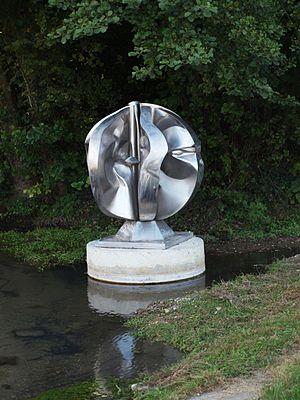
Saint-Aubin-Château-Neuf (Yonne, France)
Saint-Aubin-Château-Neuf est une ancienne commune française située dans le département de l'Yonne en région Bourgogne-Franche-Comté, devenue le 1ᵉʳ janvier 2016 une commune déléguée de la commune nouvelle du Val-d'Ocre qui inclut Saint-Martin-sur-Ocre.